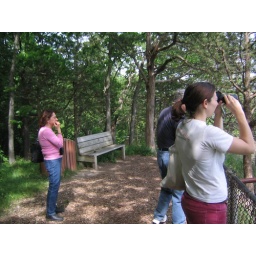
We are rock collectors, bird watchers, green thumbs. It is in our blood.